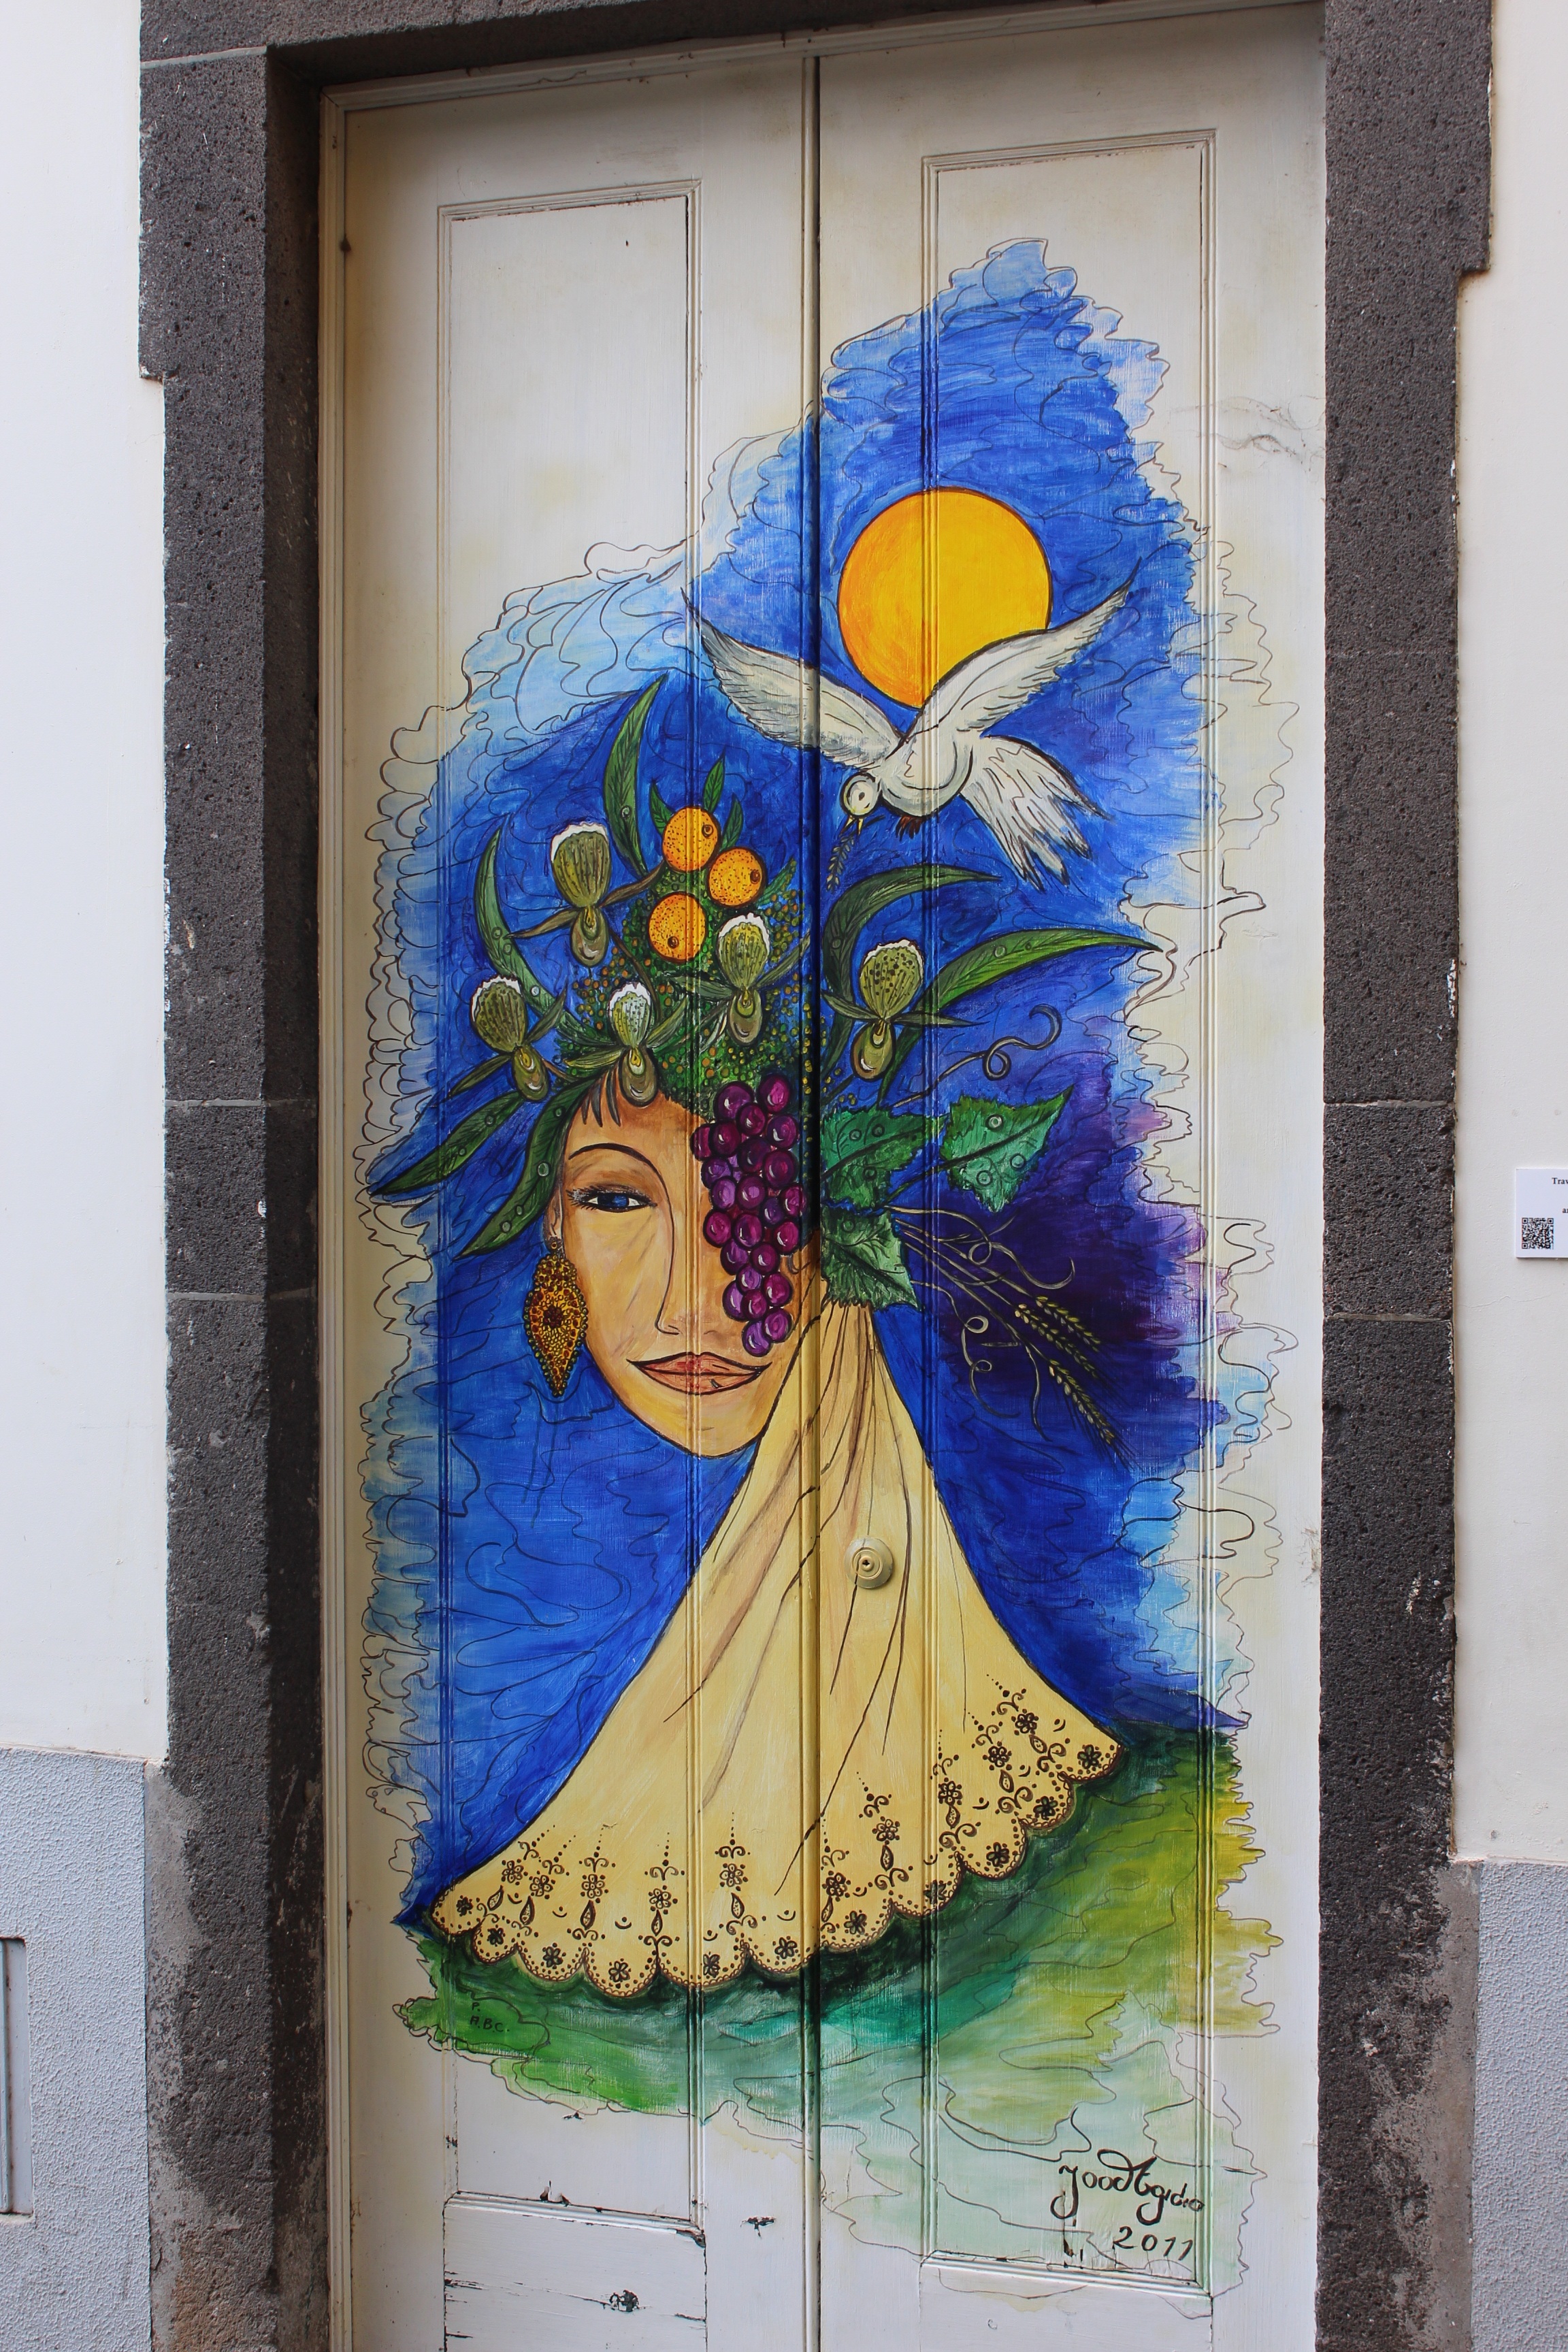
woman, window, wall, color, artist, blue, yellow, door, painting, street art, art, dream, mural, madeira, modern art